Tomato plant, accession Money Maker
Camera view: vertical (180 deg); turntable rotation: 30 degrees
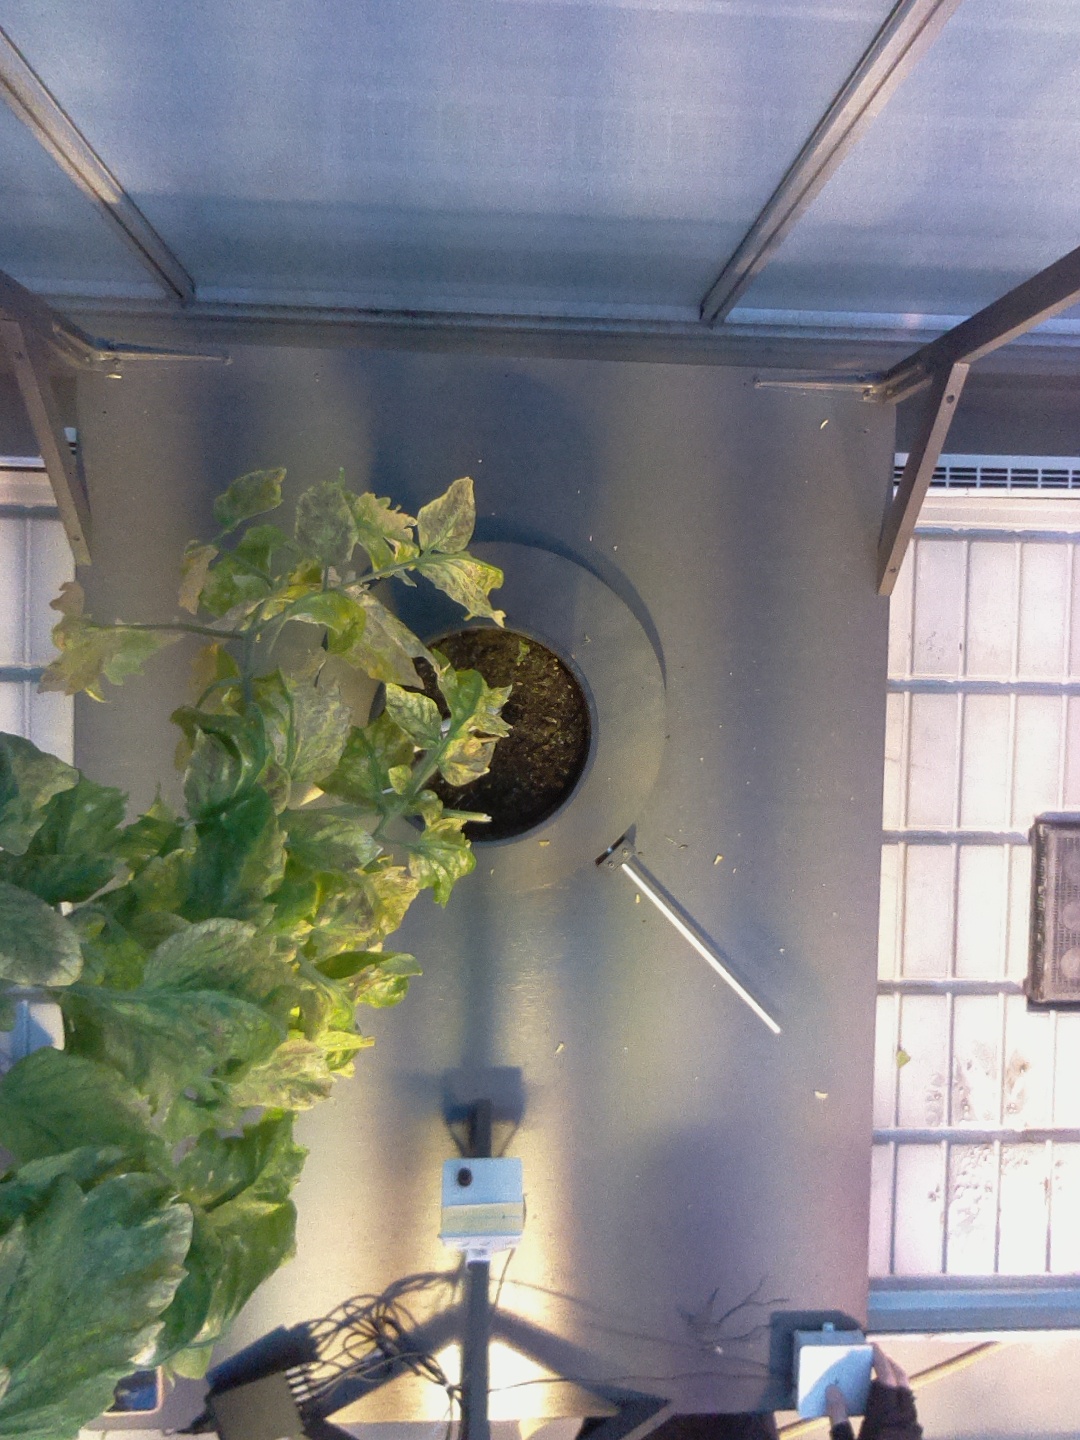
BBCH growth stage 79: 90% -100% of final fruit size